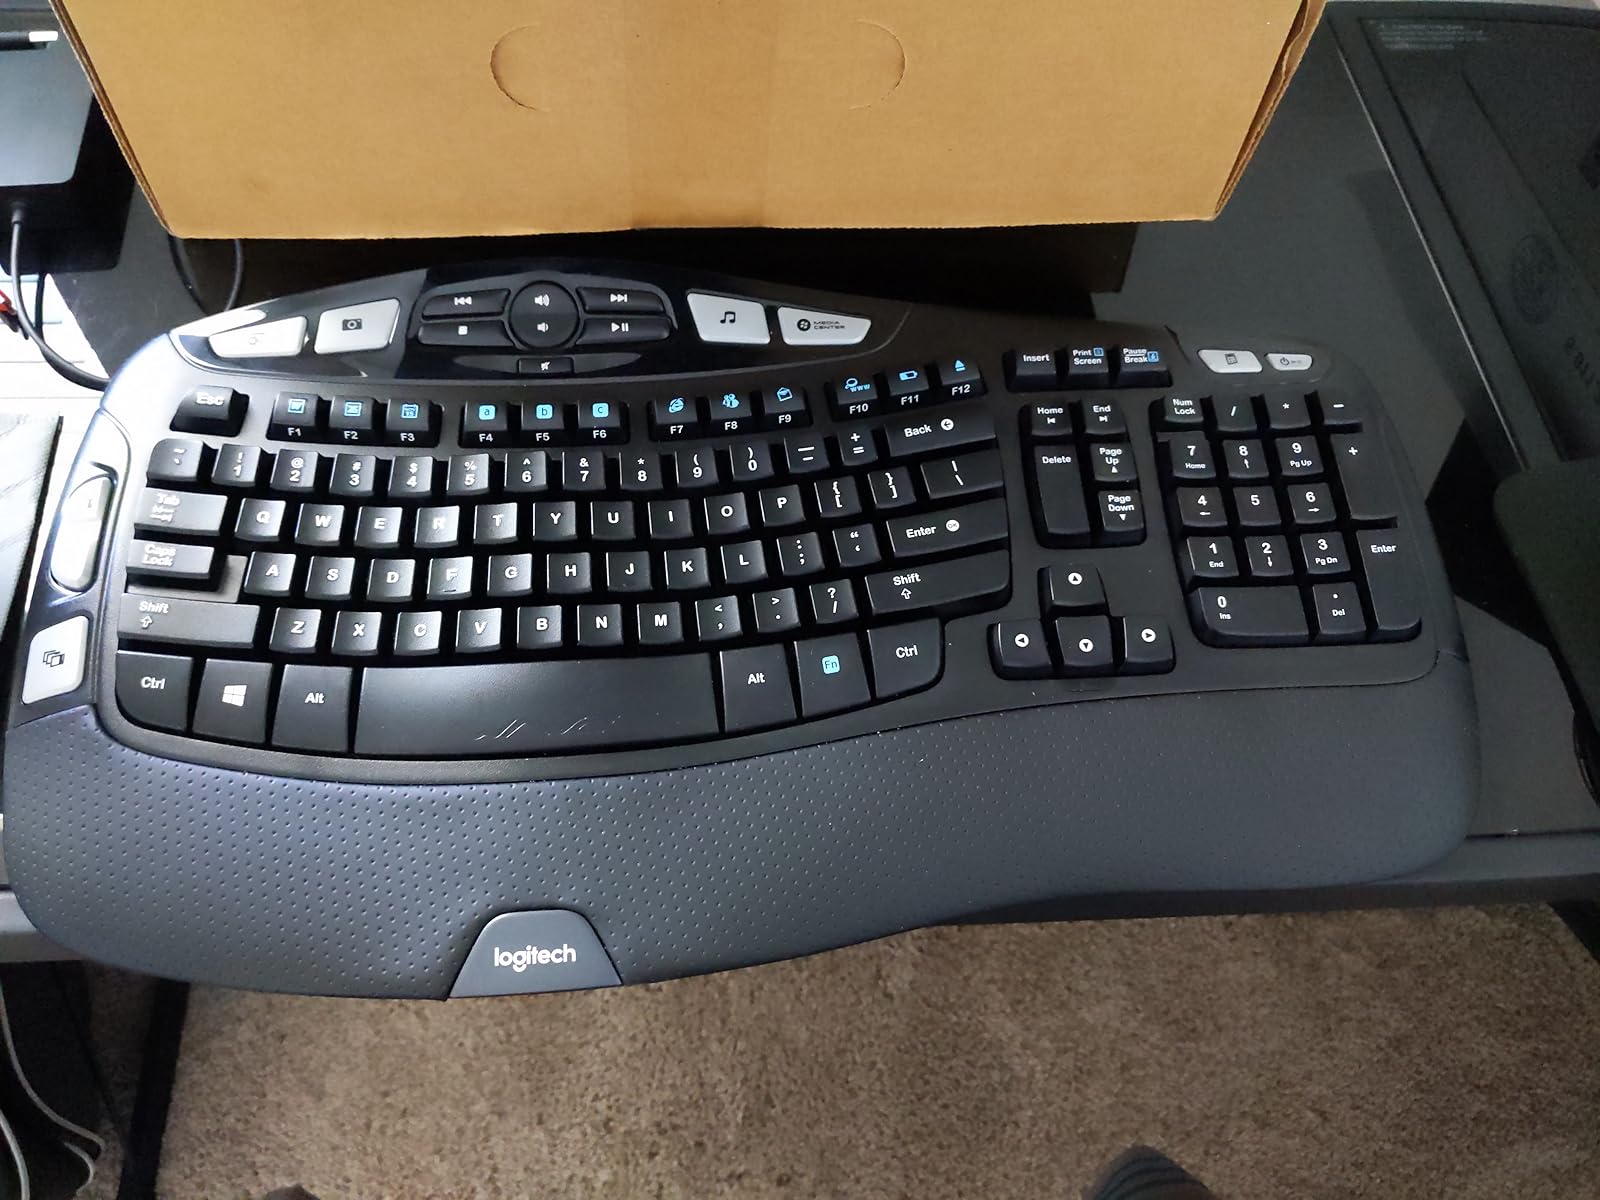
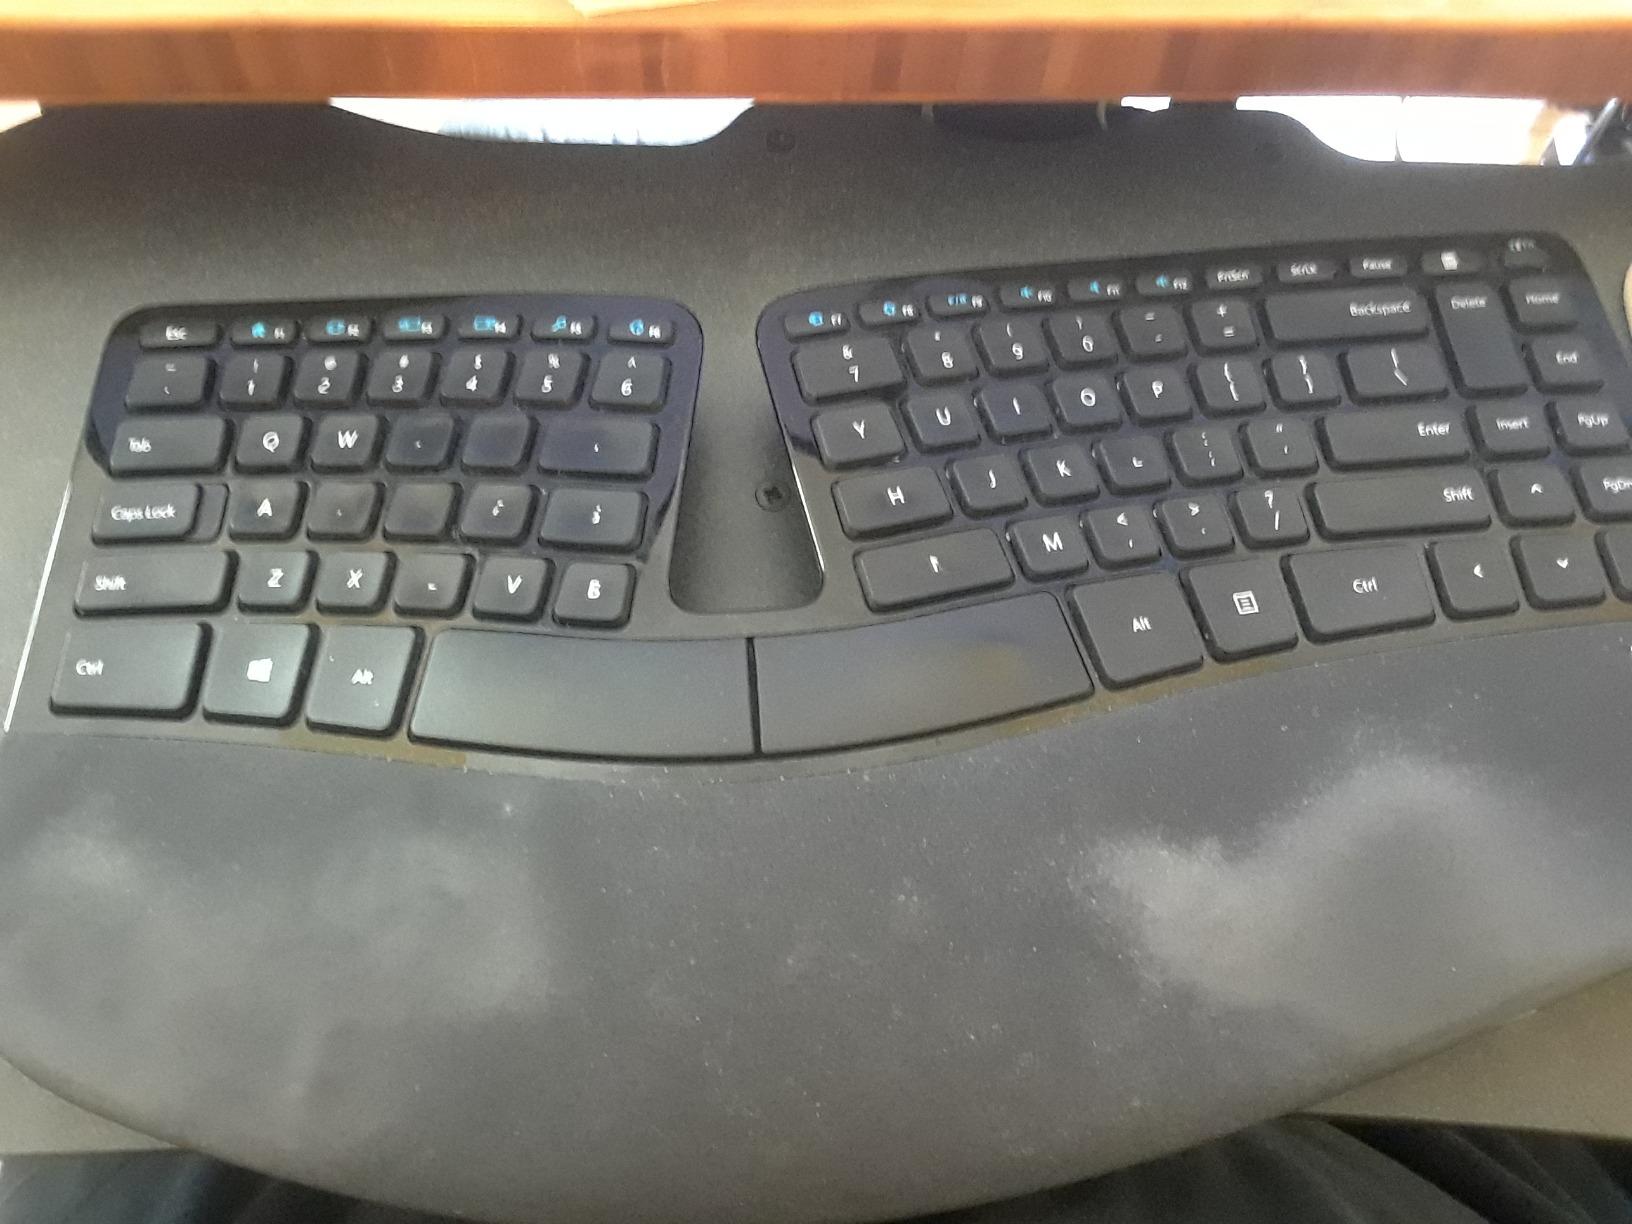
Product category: keyboard
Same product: no